Takuma Koga (racing driver)

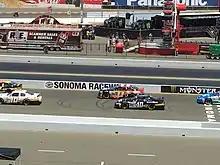
Koga (No. 11) racing Matt Levin (No. 10), Ron Norman (No. 40) and other cars in the West Series race at Sonoma in 2017

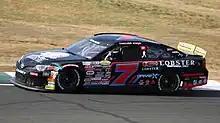
Koga's No. 7 car at Sonoma Raceway in 2023.

Koga began competing in NASCAR in 2001 in the NASCAR Northwest Series, where he attempted six races, qualifying for five and failing to qualify for one. After competing in partial K&N West Series schedules between 2002 and 2016, Koga ran his first full season in 2017. That year, he also scored a career-best fifth-place finish at Orange Show Speedway. In December 2018, Koga announced he would be joining Performance P-1 Motorsports for the 2019 season. He remained with the team for the 2020 season in the renamed ARCA Menards Series West. Koga left Performance P-1 for the 2021 season, and joined Jerry Pitts Racing to drive their No. 7 car full-time, which switched from Ford to Toyota starting that year. The team was formerly Jefferson Pitts Racing before the team's two co-owners, Jeff Jefferson and Jerry Pitts, split up to each have their separate teams.